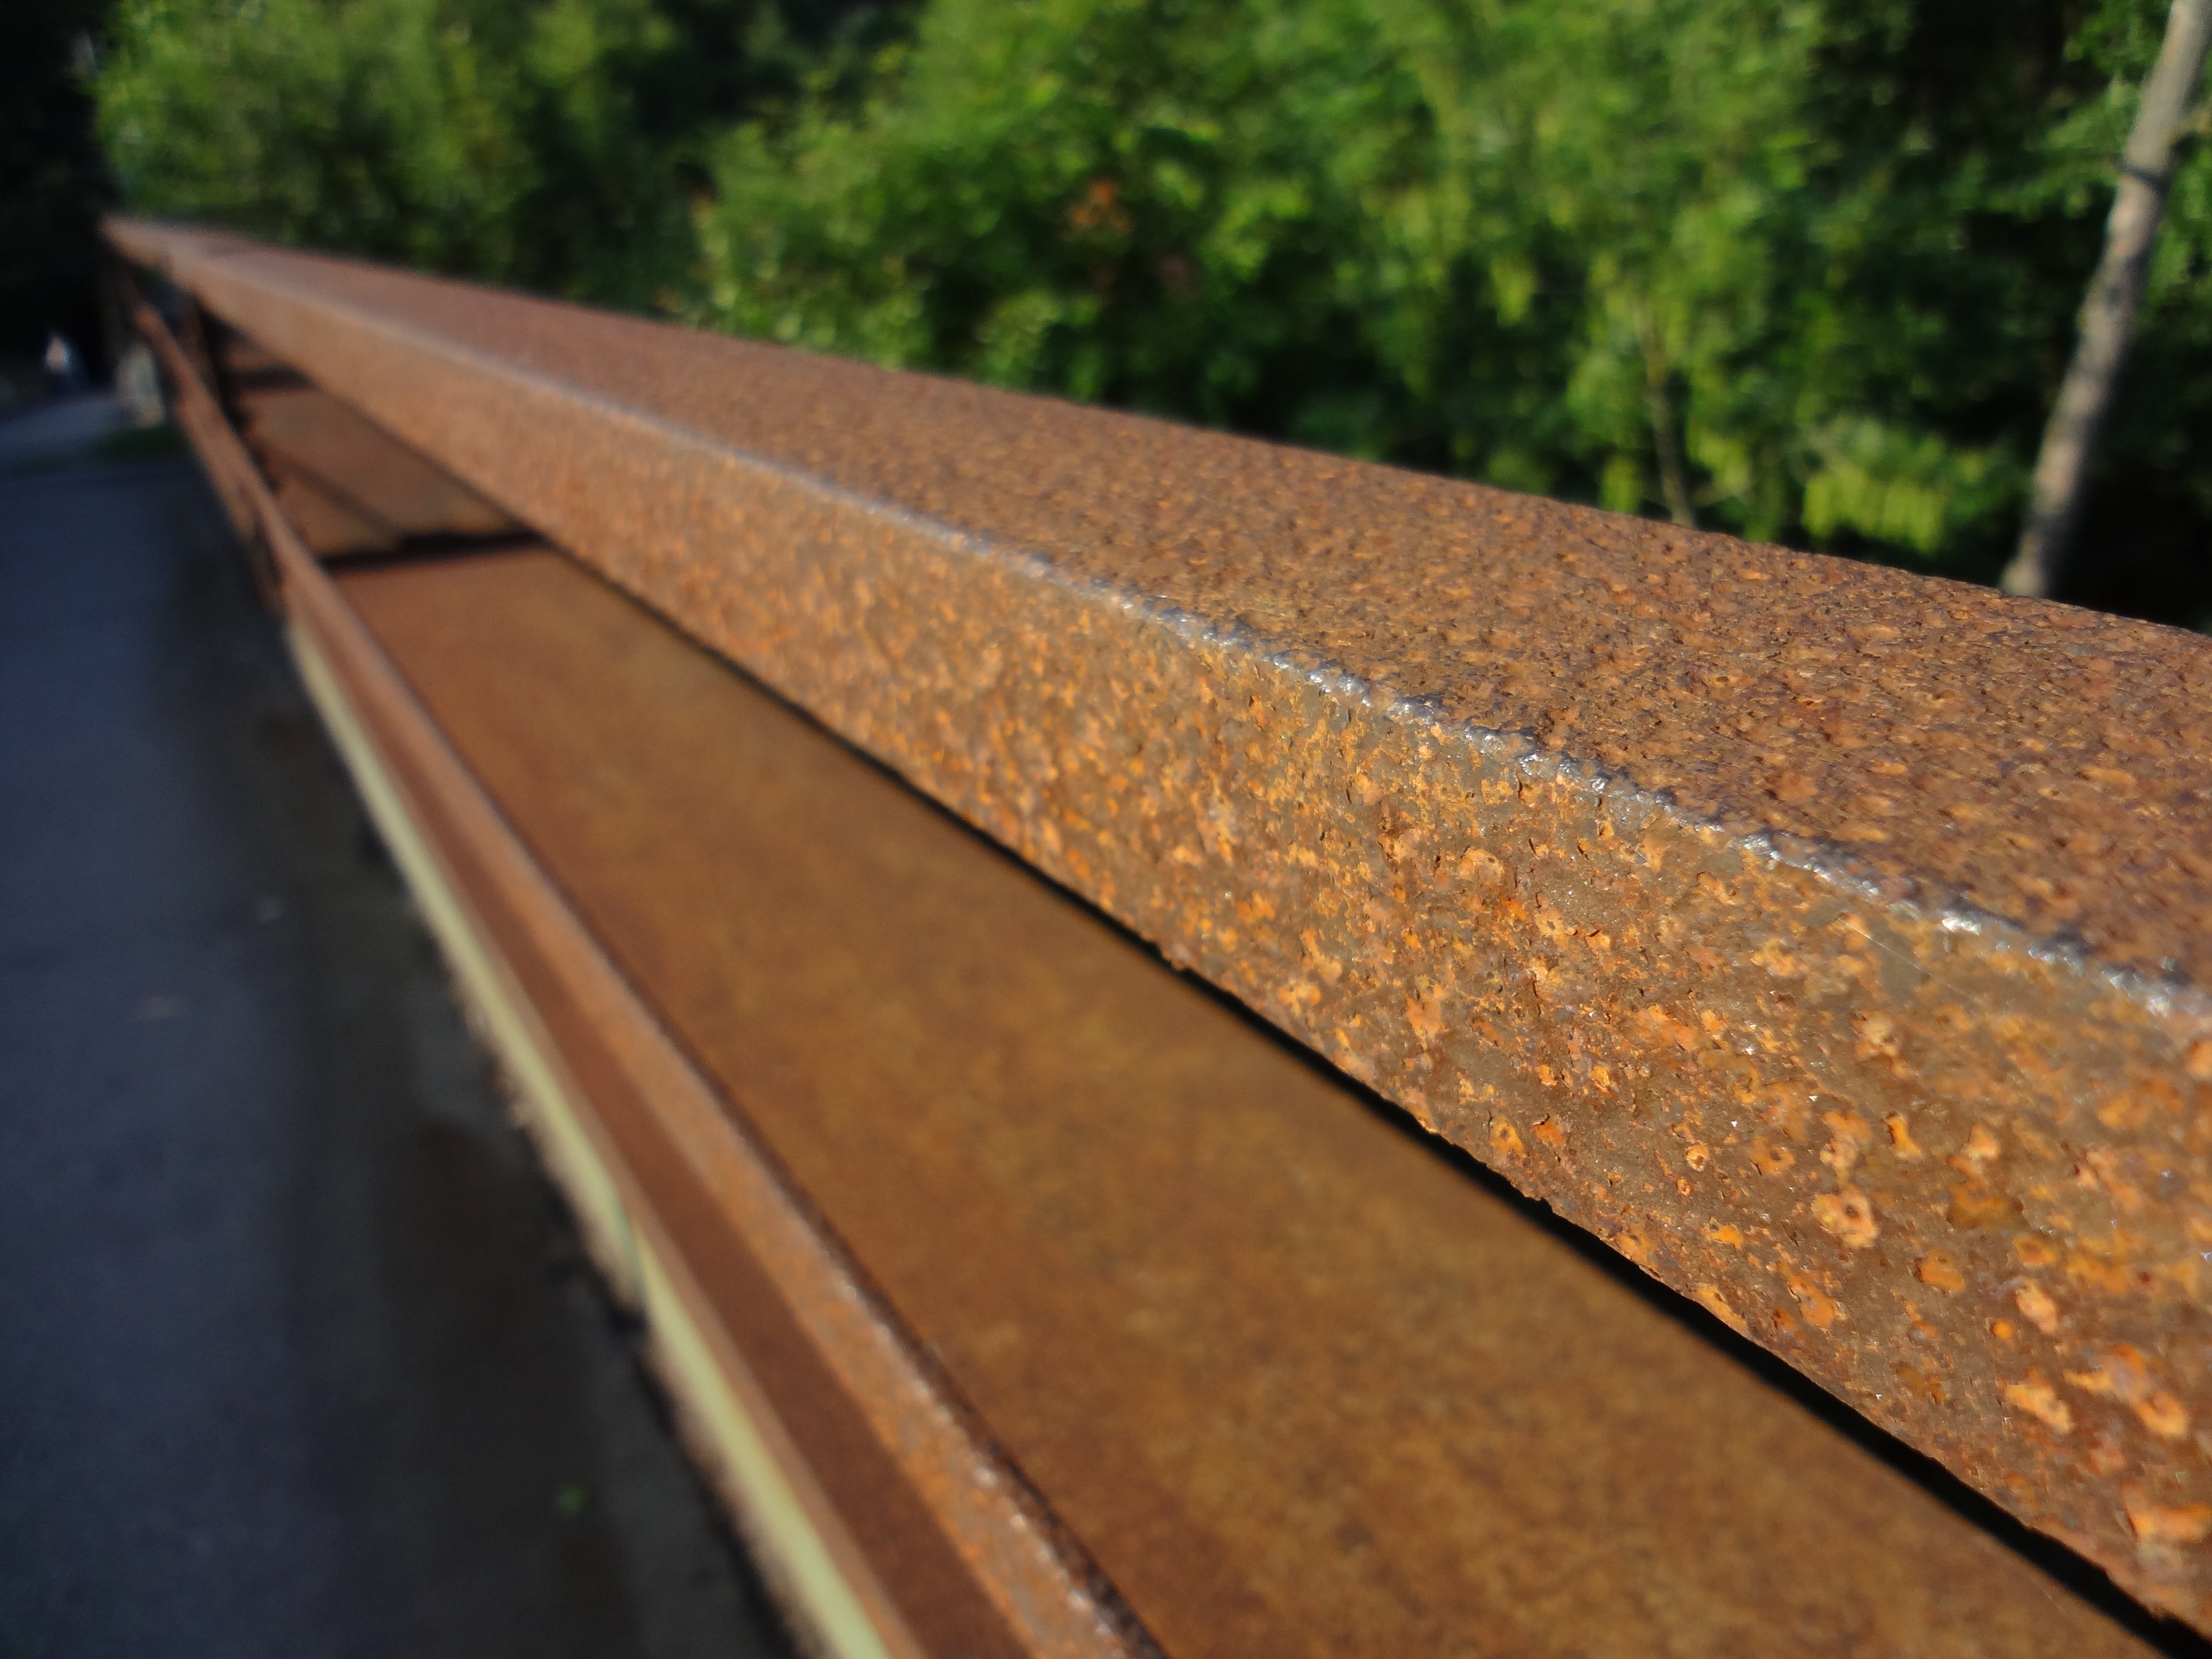
wood, track, railway, bridge, floor, roof, train, asphalt, beam, railing, lumber, material, hardwood, rusty, stainless, flooring, outdoor structure, wood stain